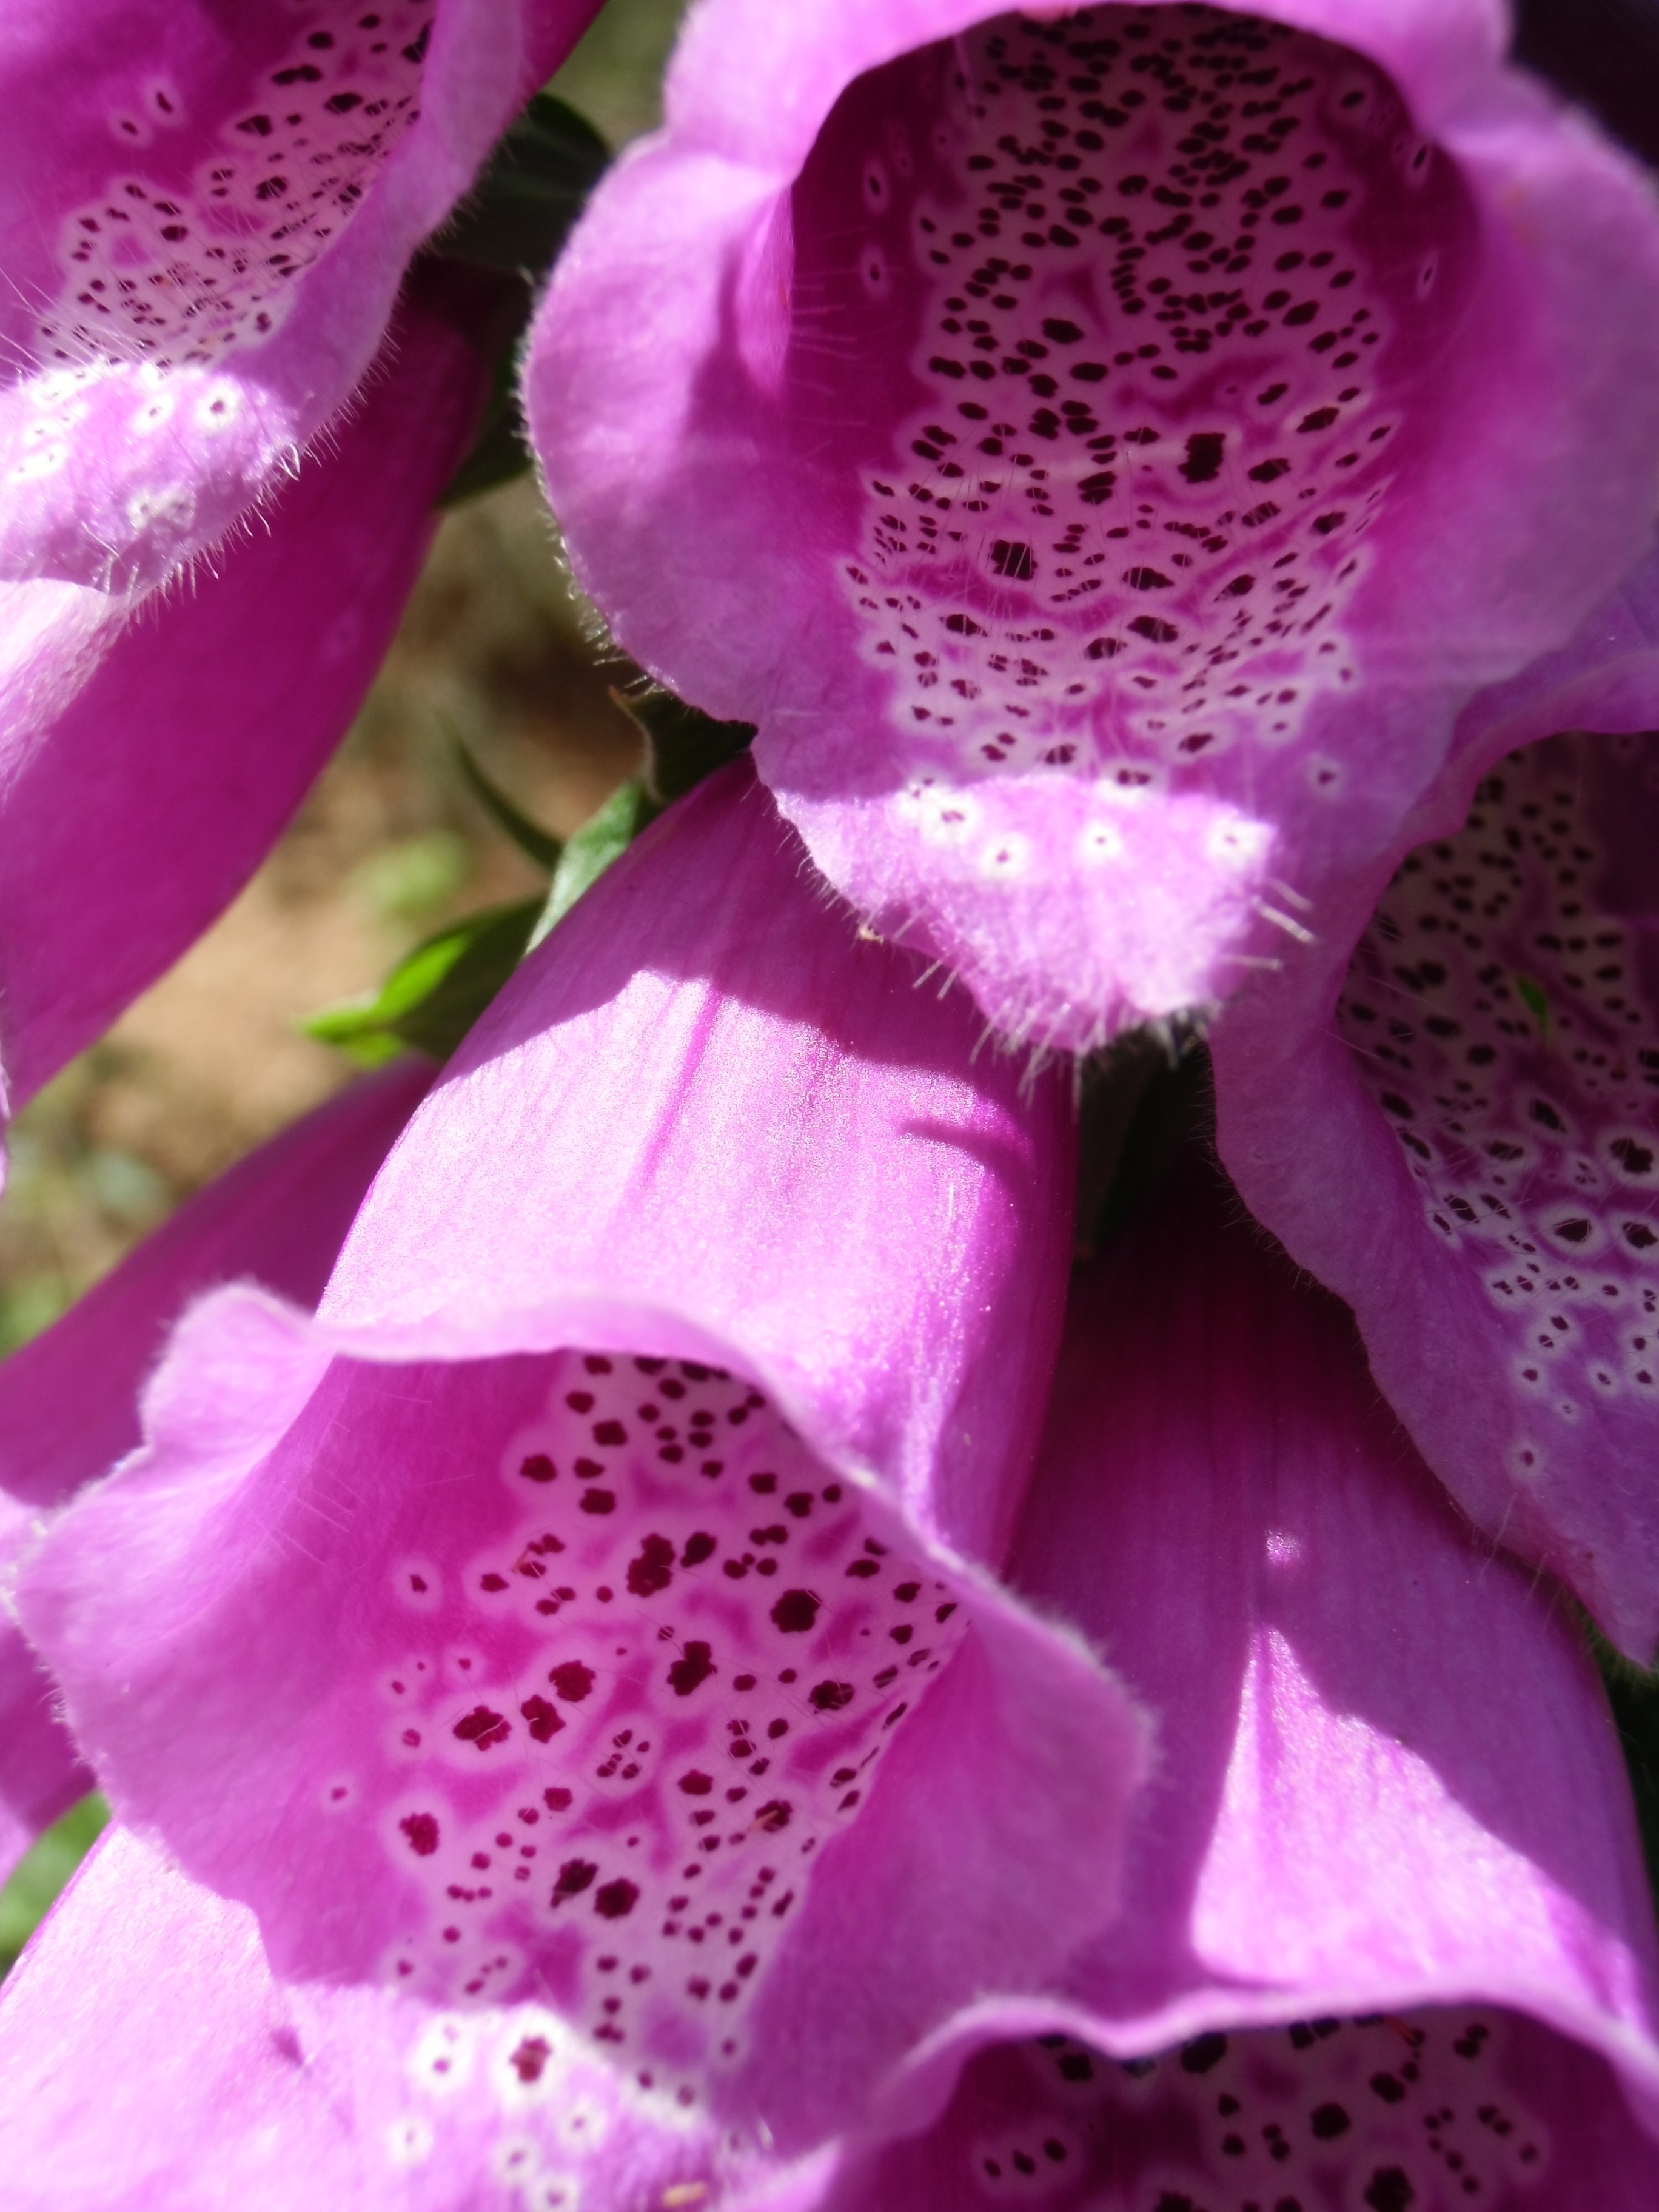
blossom, plant, photography, flower, purple, petal, botany, pink, flora, toxic, digitalis, medicinal plant, macro photography, flowering plant, poisonous plant, common foxglove, land plant